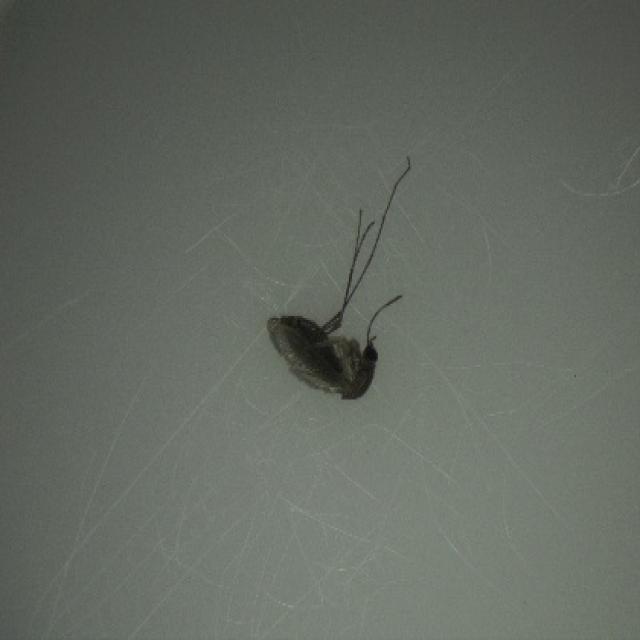
Species: culex_tritaeniorhynchus